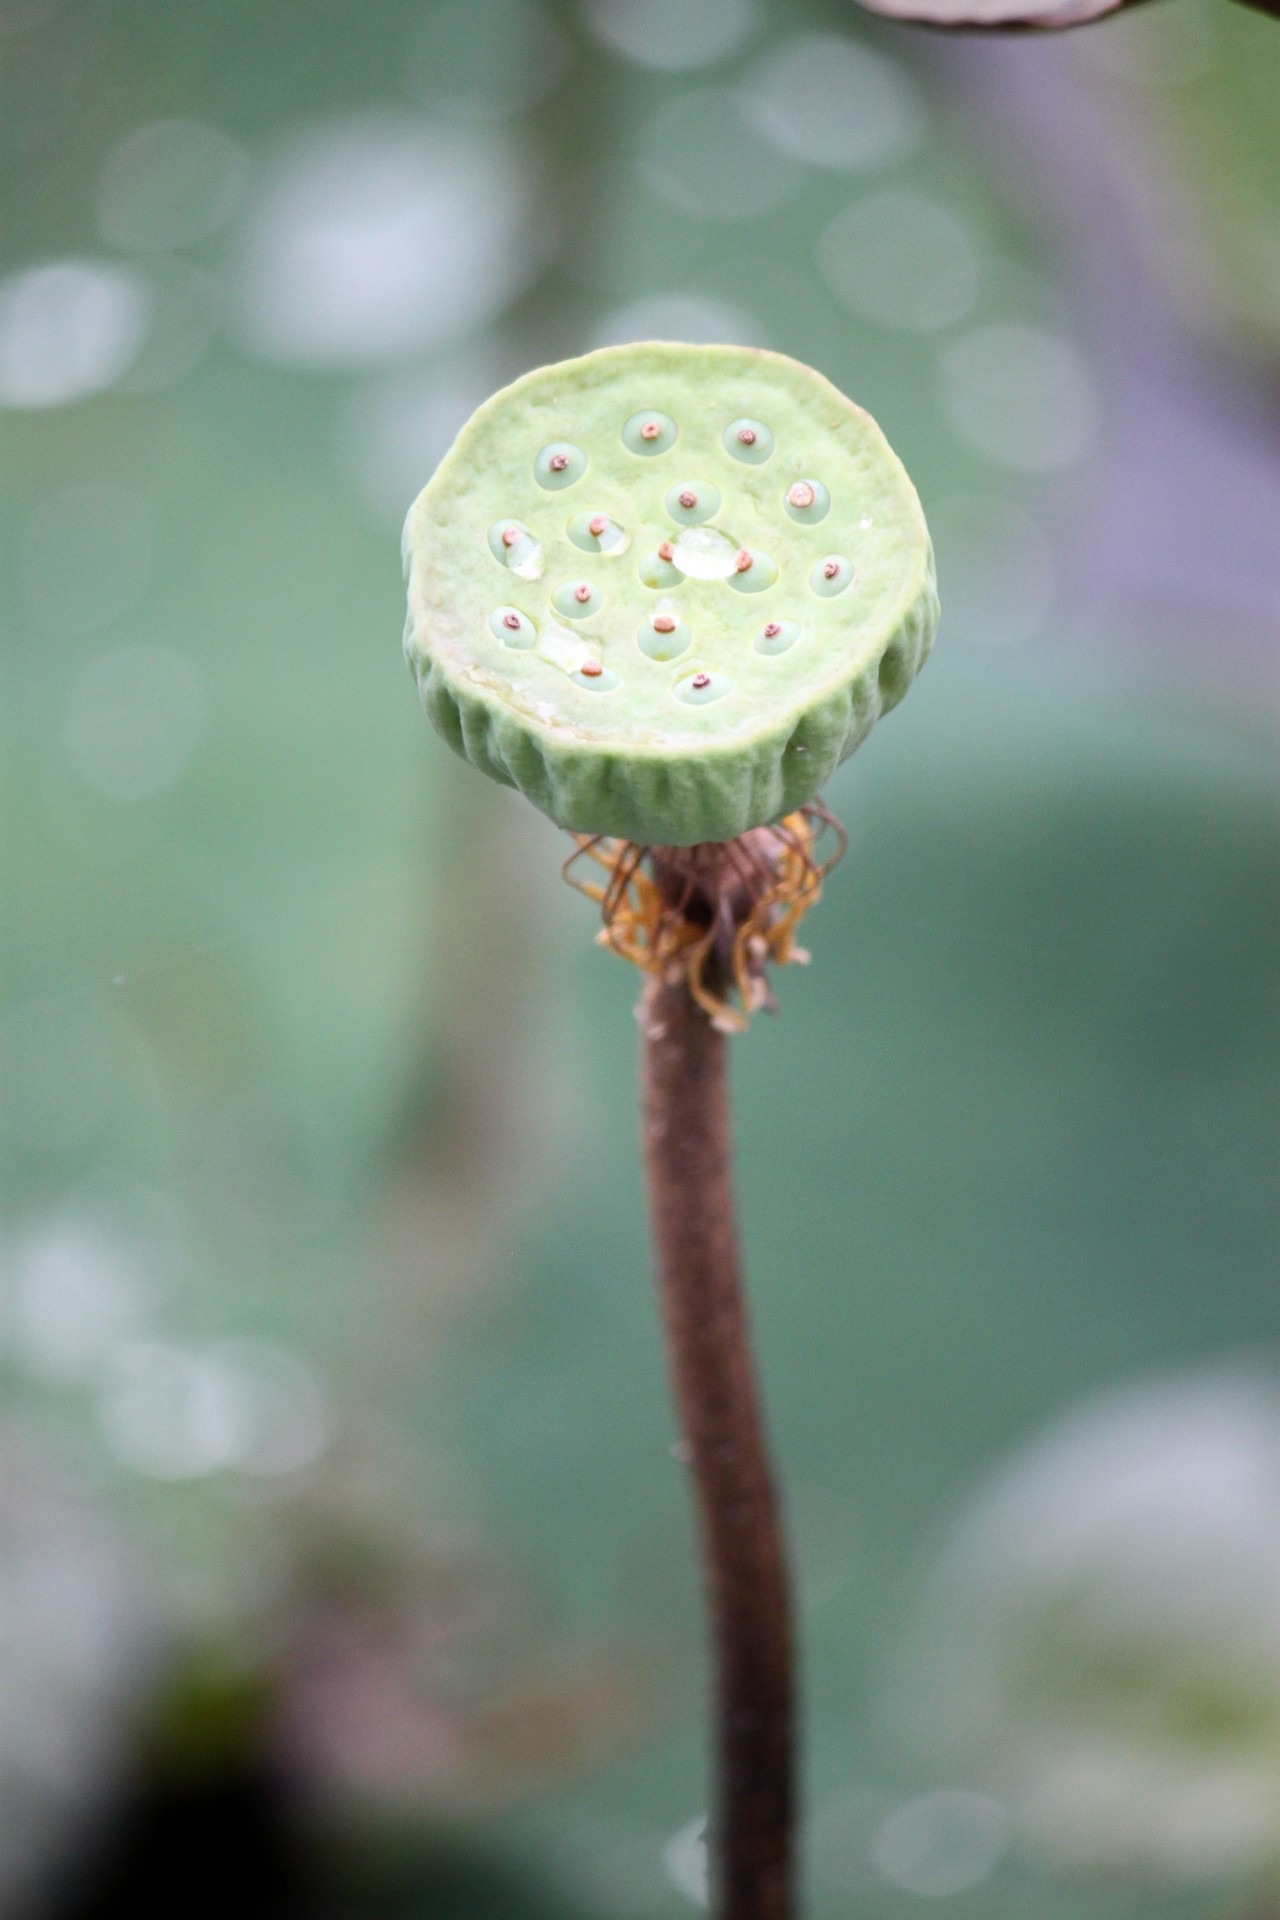
water, nature, blossom, plant, photography, leaf, flower, petal, floral, asian, green, tropical, botany, aquatic, dried, flora, plants, flowers, close up, pods, seeds, stems, blossoms, foods, lotus, bud, edible, herbs, macro photography, herbal, flowering plant, medicines, plant stem, land plant